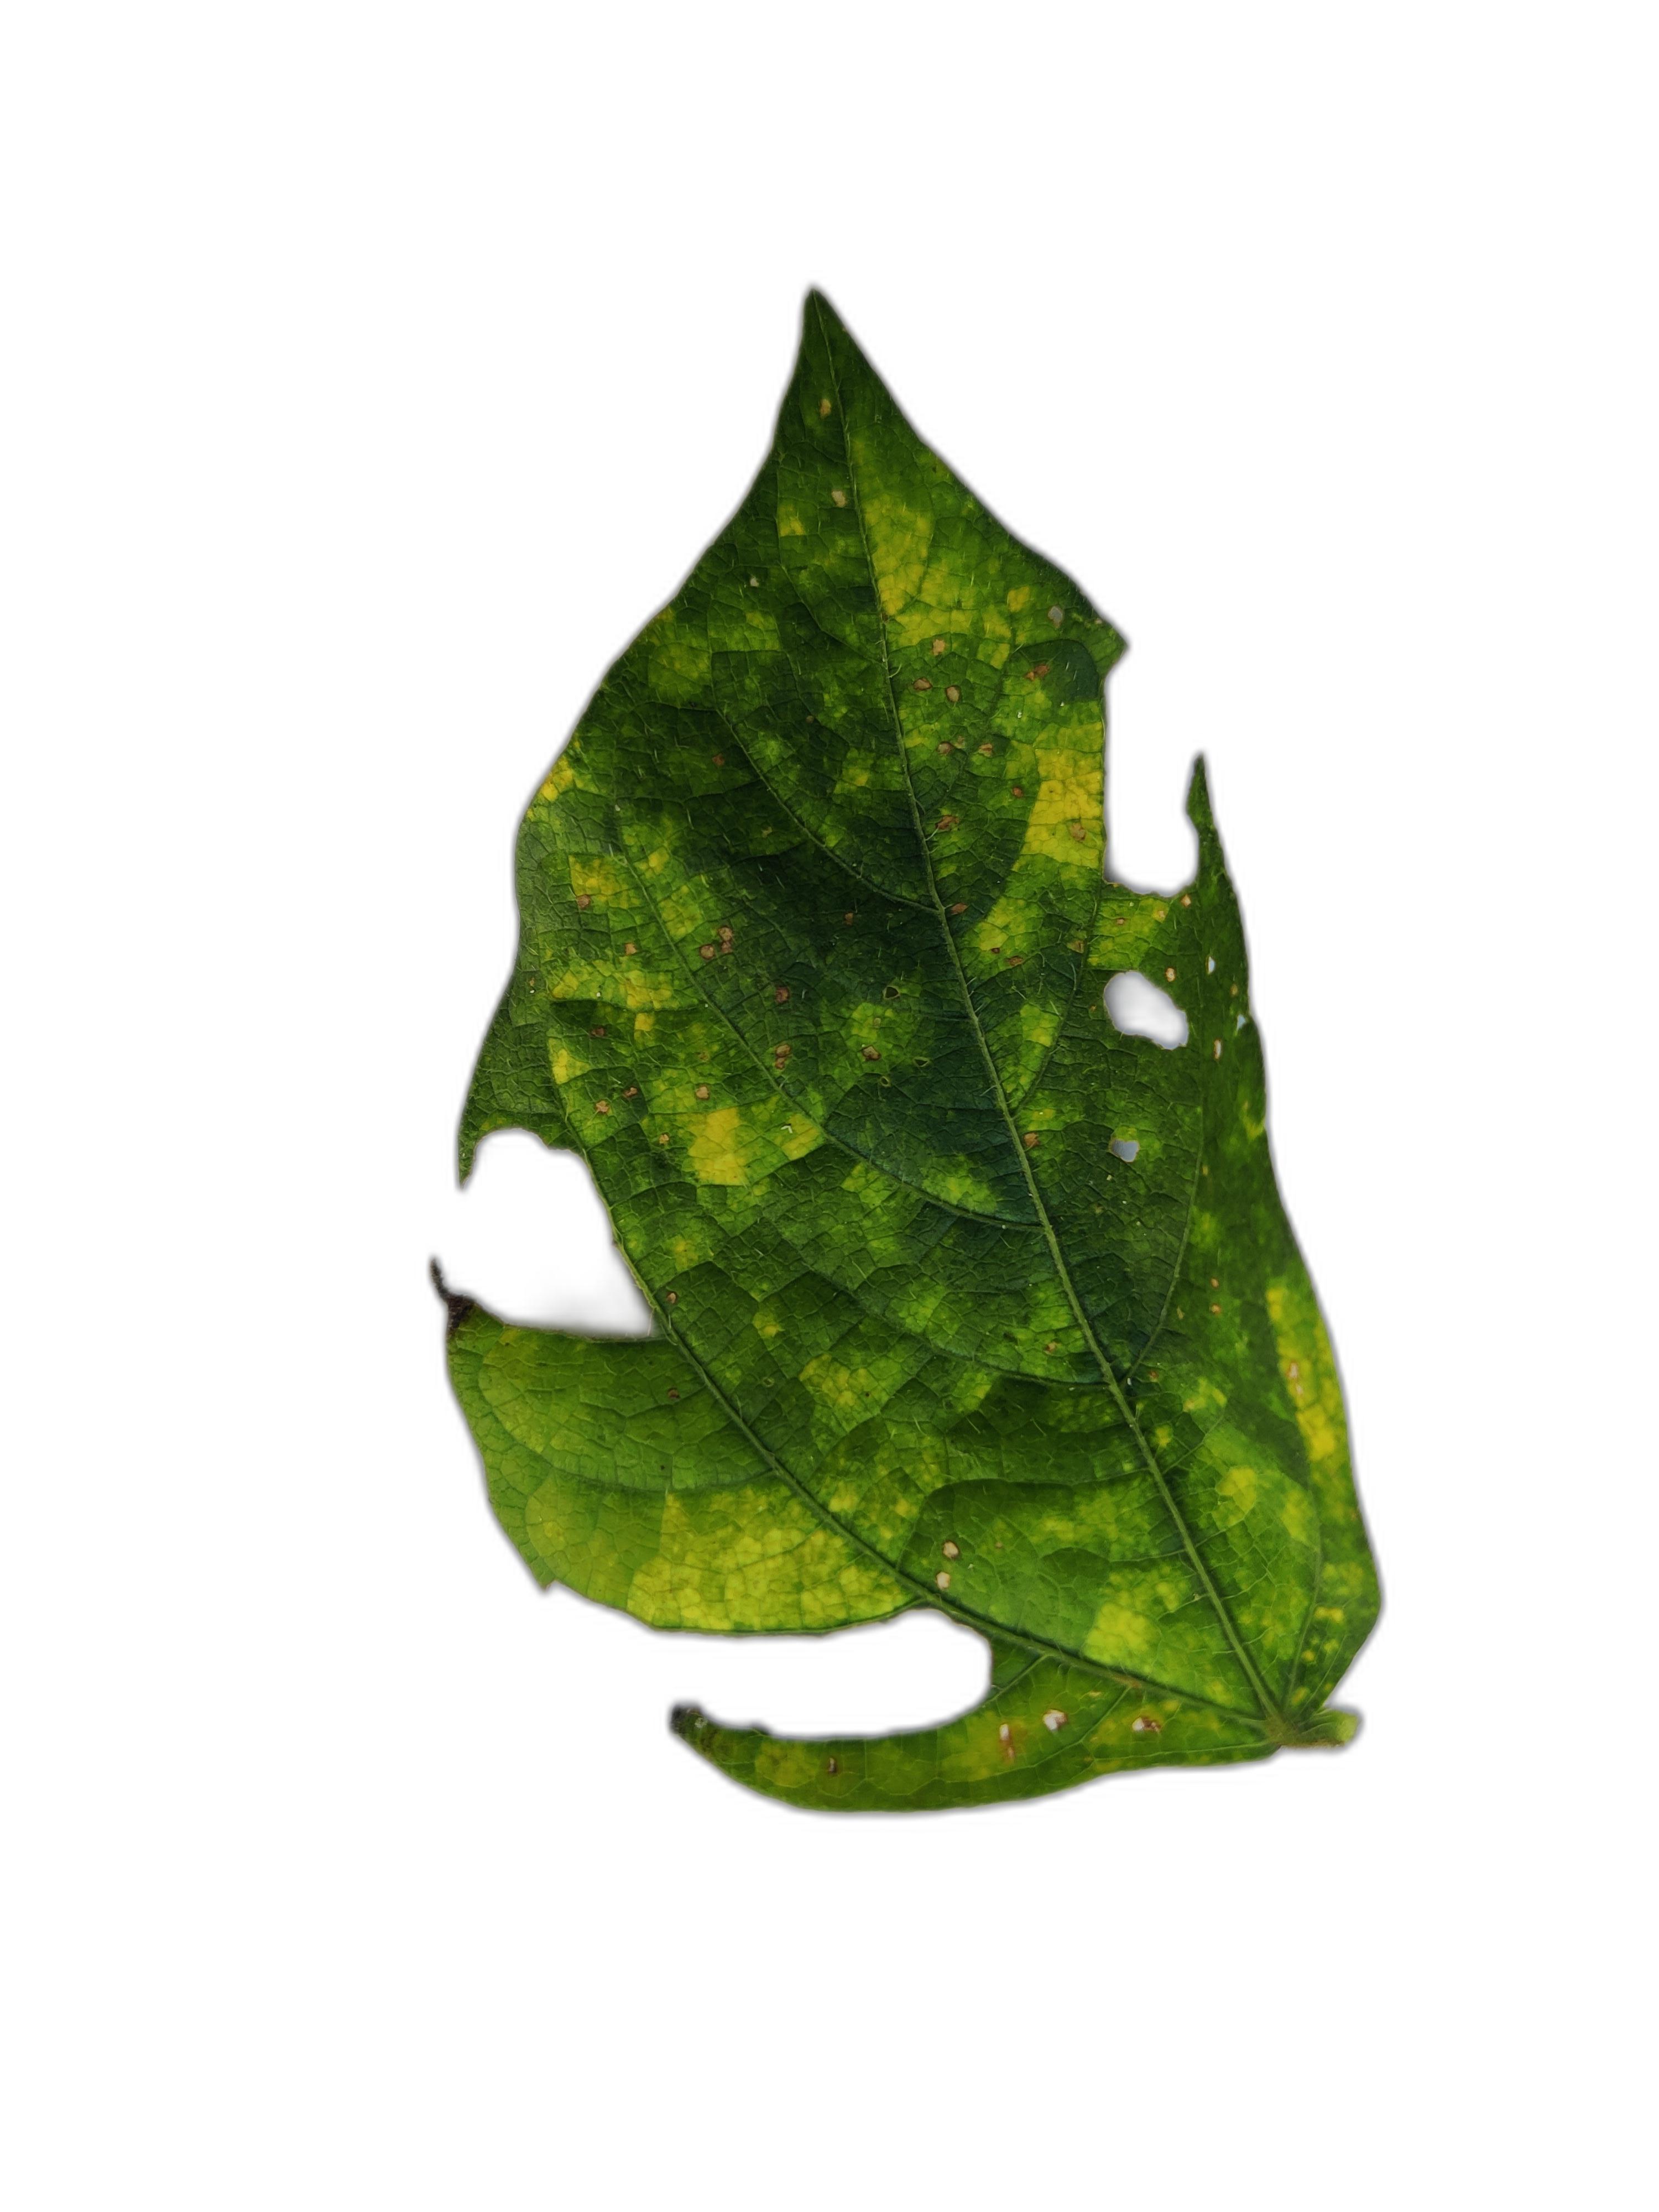
Label: Yellow Mosaic